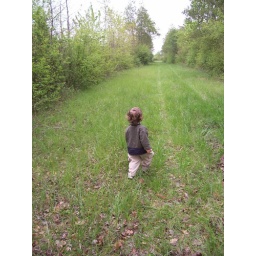
A little jaunt through a forest near our home in Champagne, France. My son is 18 months old.